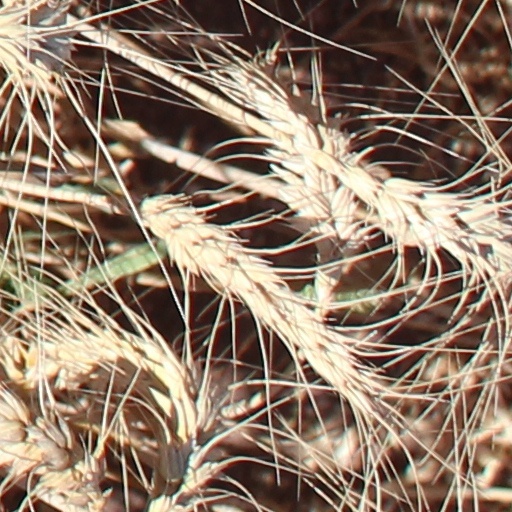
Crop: wheat